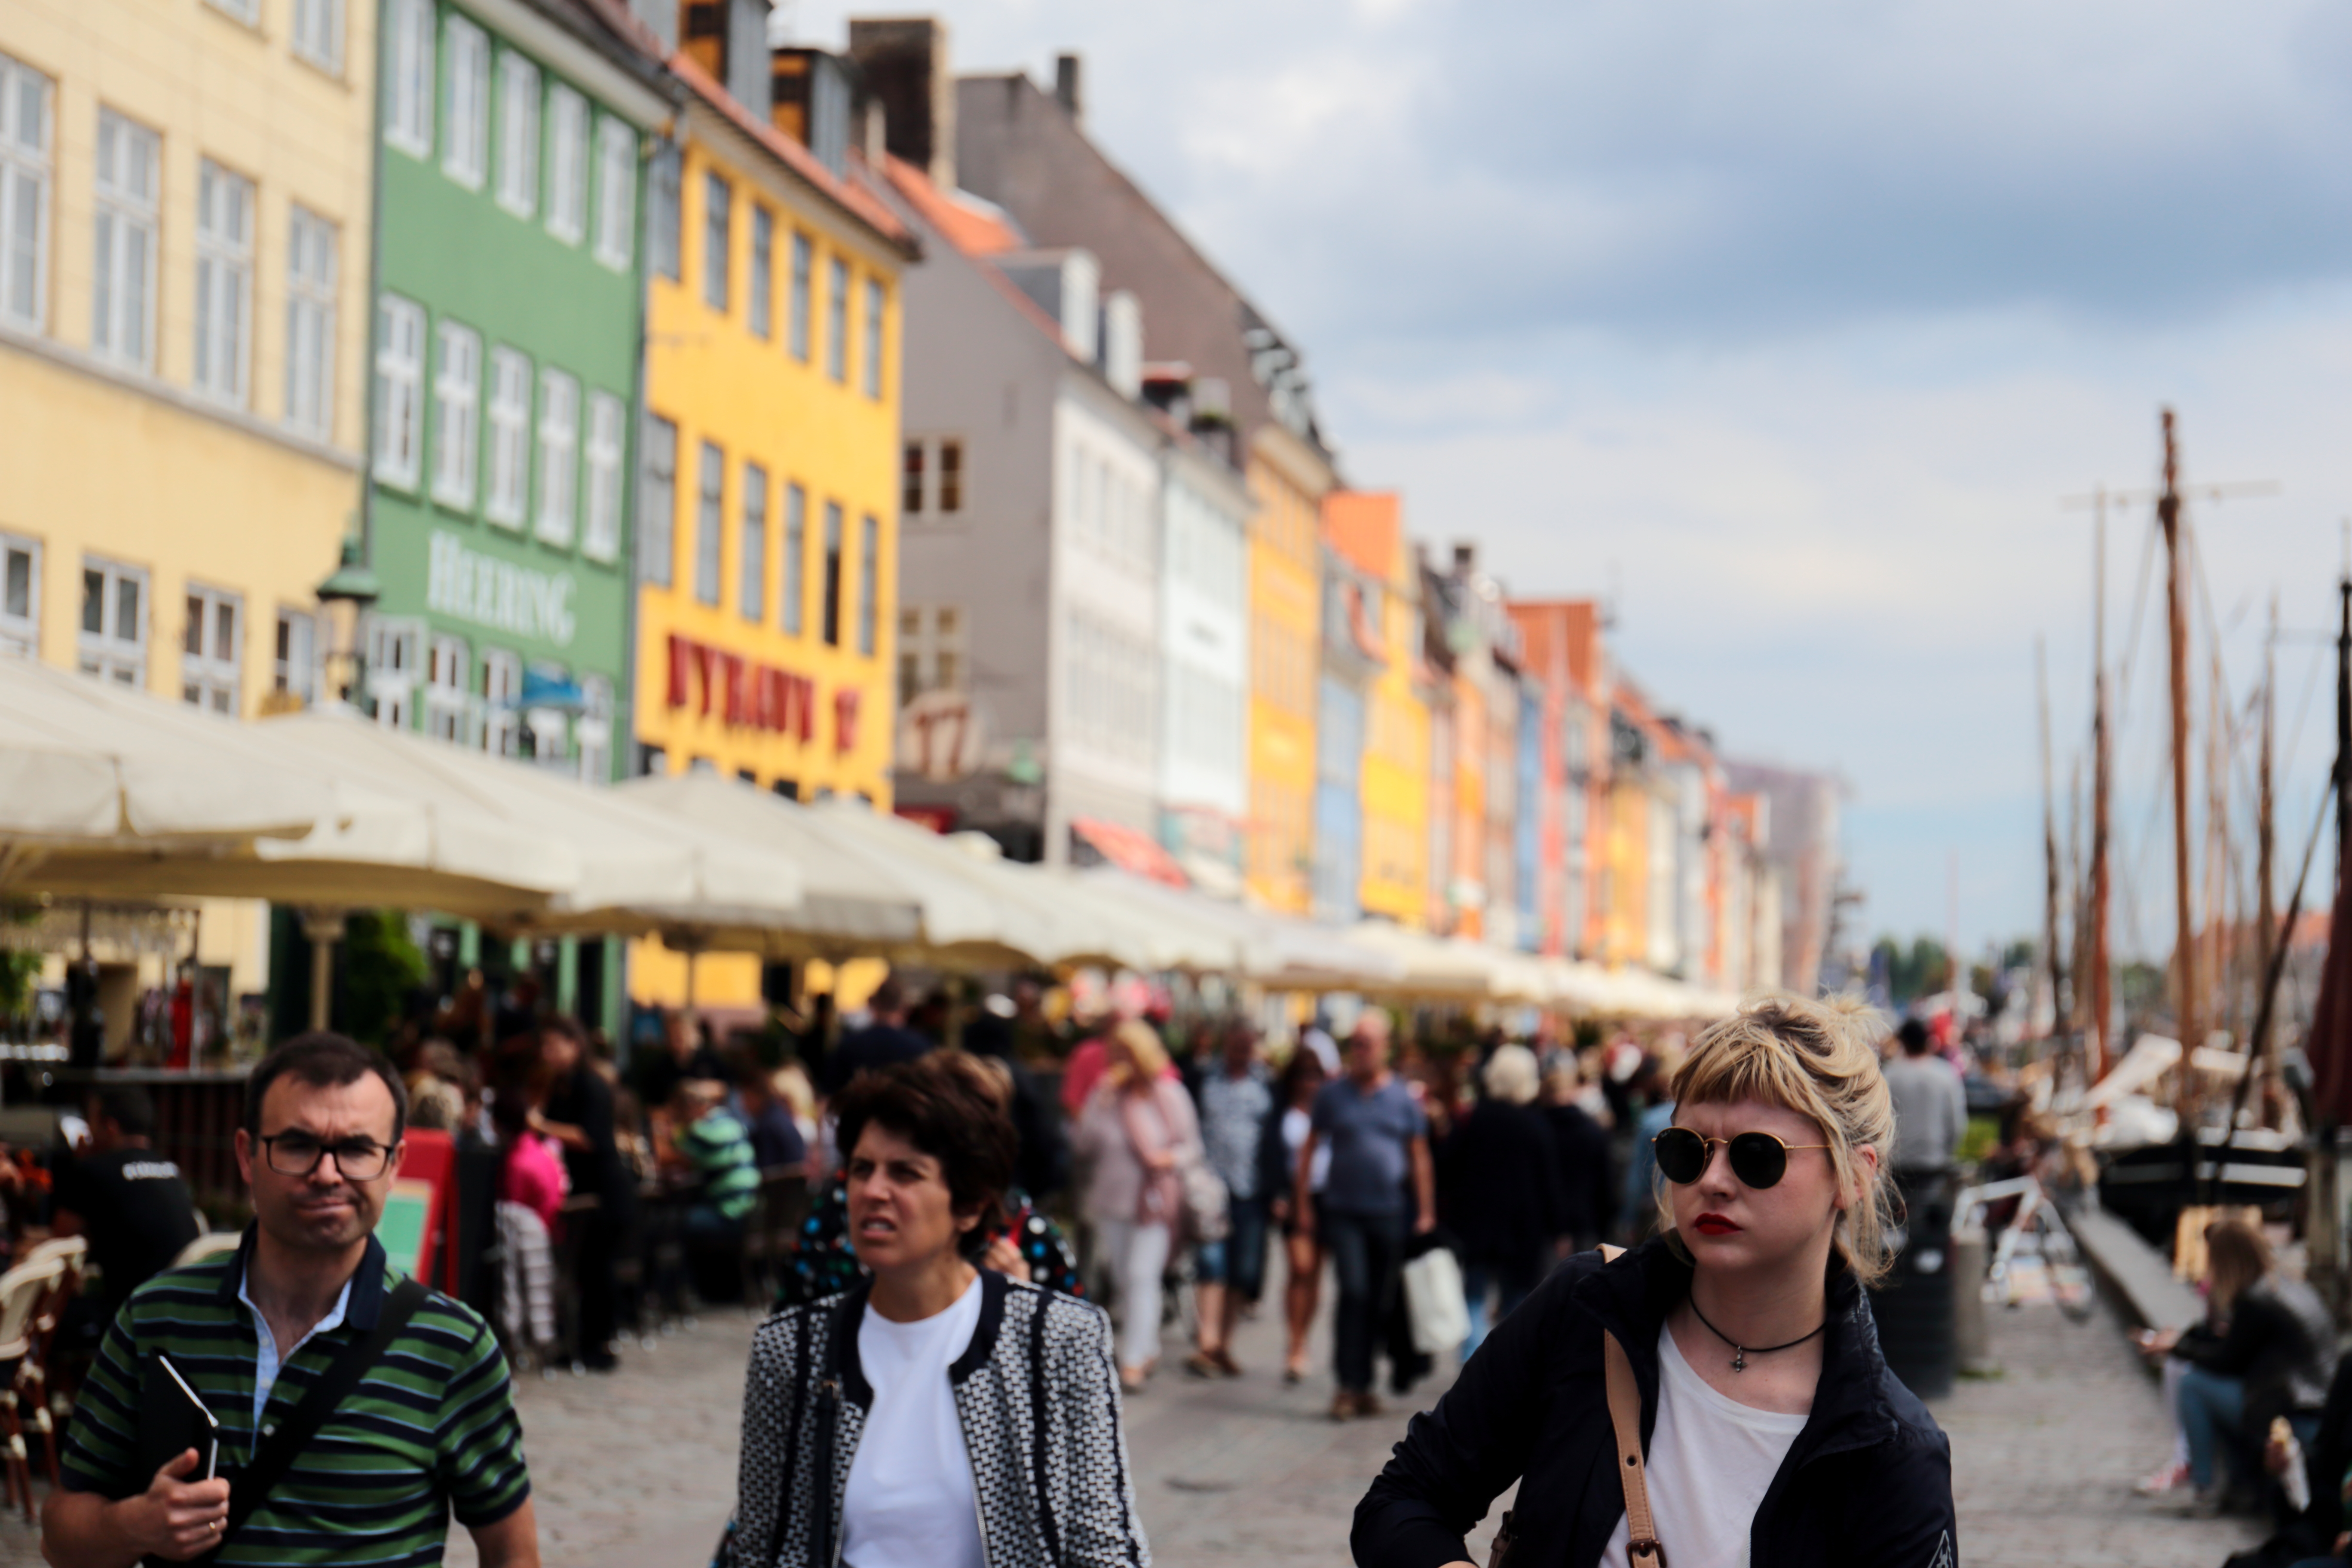
pedestrian, walking, road, street, town, city, canal, crowd, downtown, tourism, infrastructure, boats, denmark, exploring, ef2470mmf4lisusm, toursit, copen, neighbourhood, urban area, human settlement